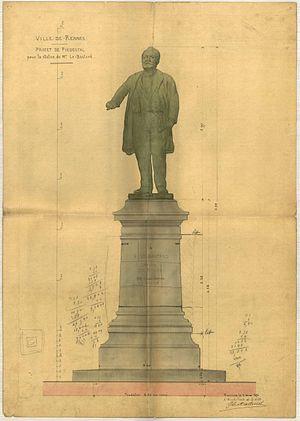
Projet de piédestal pour la statue d'Edgar Le Bastard, réalisée par Emmanuel Dolivet. Archives municipales de Rennes, 2 Fi 4284.
Jean-Baptiste Martenot est un architecte de la ville de Rennes. Les Halles Martenot et la préfecture Martenot ont été nommées en son honneur. Il est un ancien élève de l’école des beaux-arts.
Emmanuel Dolivet, né à Rennes le 18 mai 1854 et mort à Paris en 1910, est un sculpteur français.
Edgar Le Bastard est un tanneur industriel puis homme politique français. Il a été maire de Rennes de 1880 à sa mort en 1892 et sénateur d’Ille-et-Vilaine de 1879 à 1888.